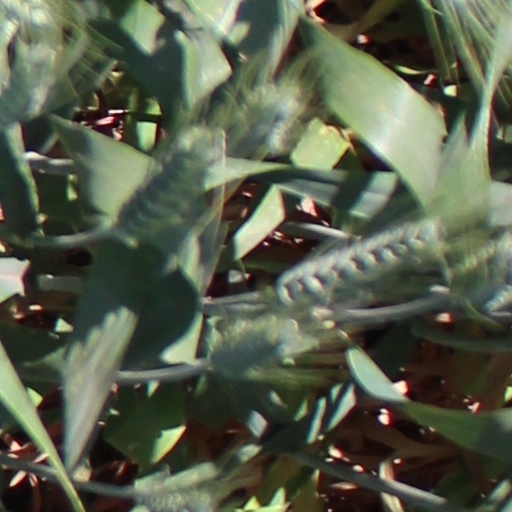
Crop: wheat